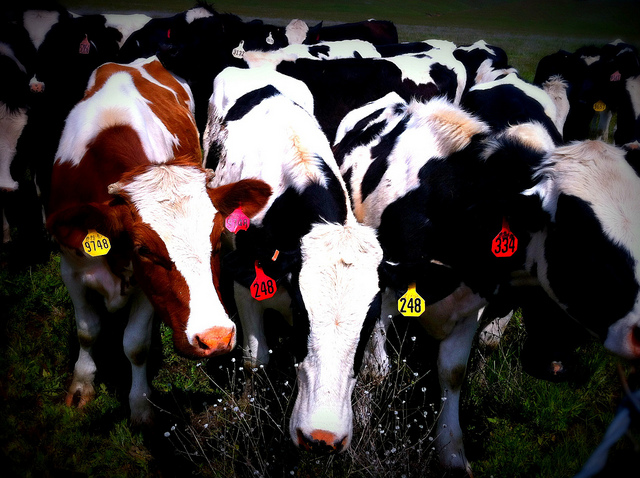
user: Given an image and a question. Answer the question in a short answer. Question: Why do they have tags? Short Answer:
assistant: identification